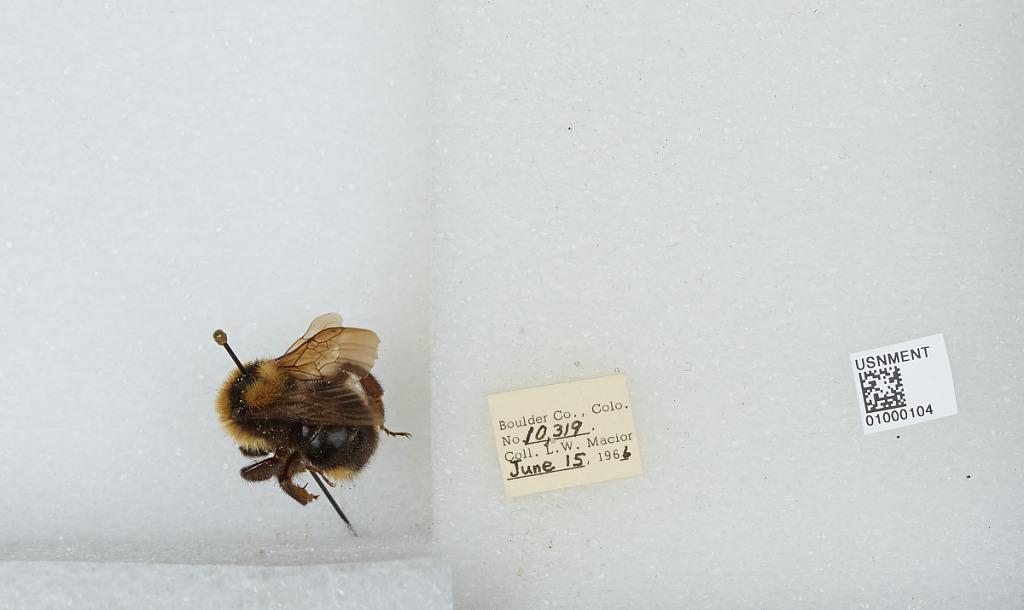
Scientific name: Bombus (Psithyrus) insularis (Smith)
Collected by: L. Macior
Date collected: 1966-6-15
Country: United States
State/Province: Colorado
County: Boulder
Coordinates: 40.015, -105.27